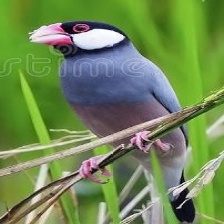
Species: JAVA SPARROW
Scientific name: LONCHURA ORYZIVORA